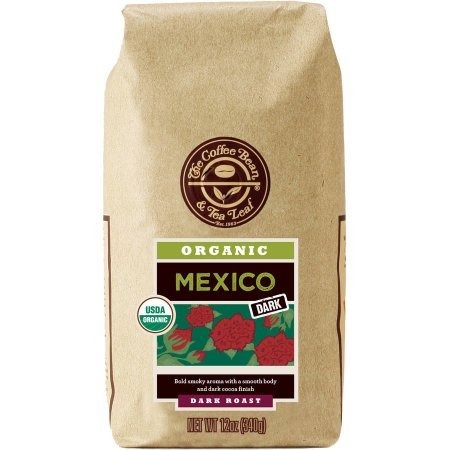
Item Name: The Coffee Bean & Tea Leaf Mexico Organic Ground Coffee, 12 Oz
Product Description: Smoky aroma, dark chocolate notes. Smooth finish. Organic. USDA Organic. Certified Organic by OCIA. Mexico. Handcrafted since 1963. Little bean. Long journey. 100% Pure Arabica Coffee. Quality & Passion: I personally go to the source of our coffee and guarantee that it is the highest quality obtainable on earth. - Jay Isais, Green Coffee Expert. coffeebean.com. Questions? coffeebean.com. 1.800.Tea.Leaf.
Value: 1.0
Unit: Count

Price: 10.79